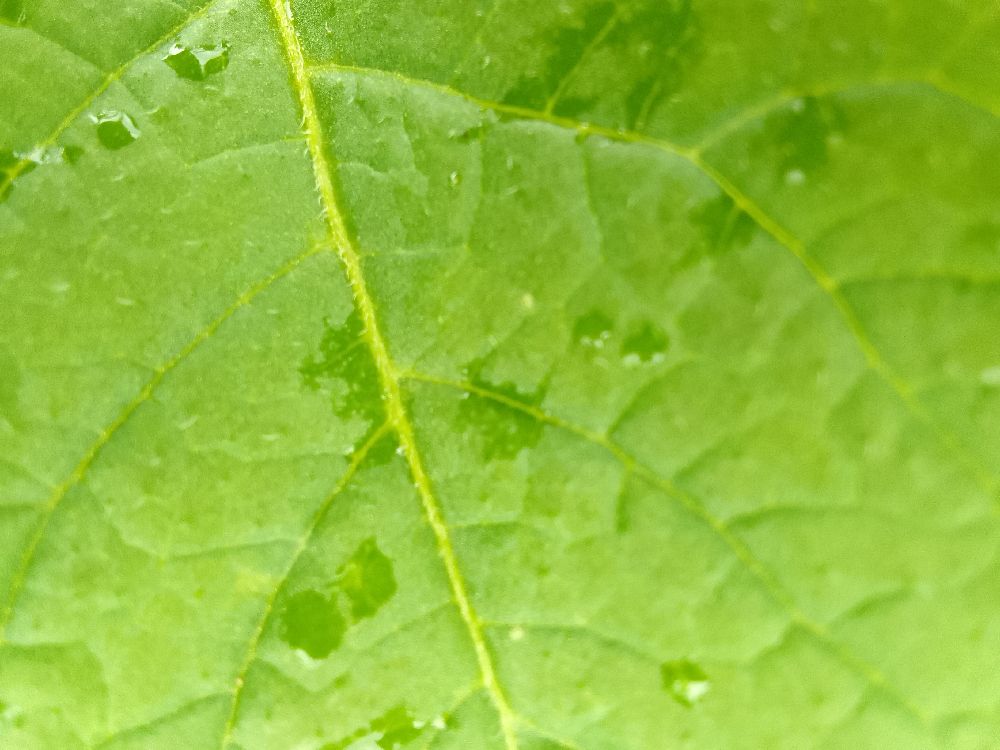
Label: Healthy